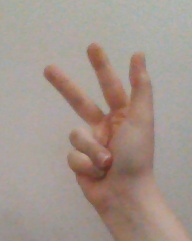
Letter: al